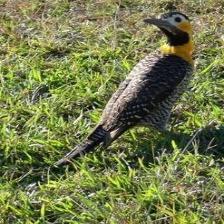
Species: CAMPO FLICKER
Scientific name: COLAPTES CAMPESTRIS